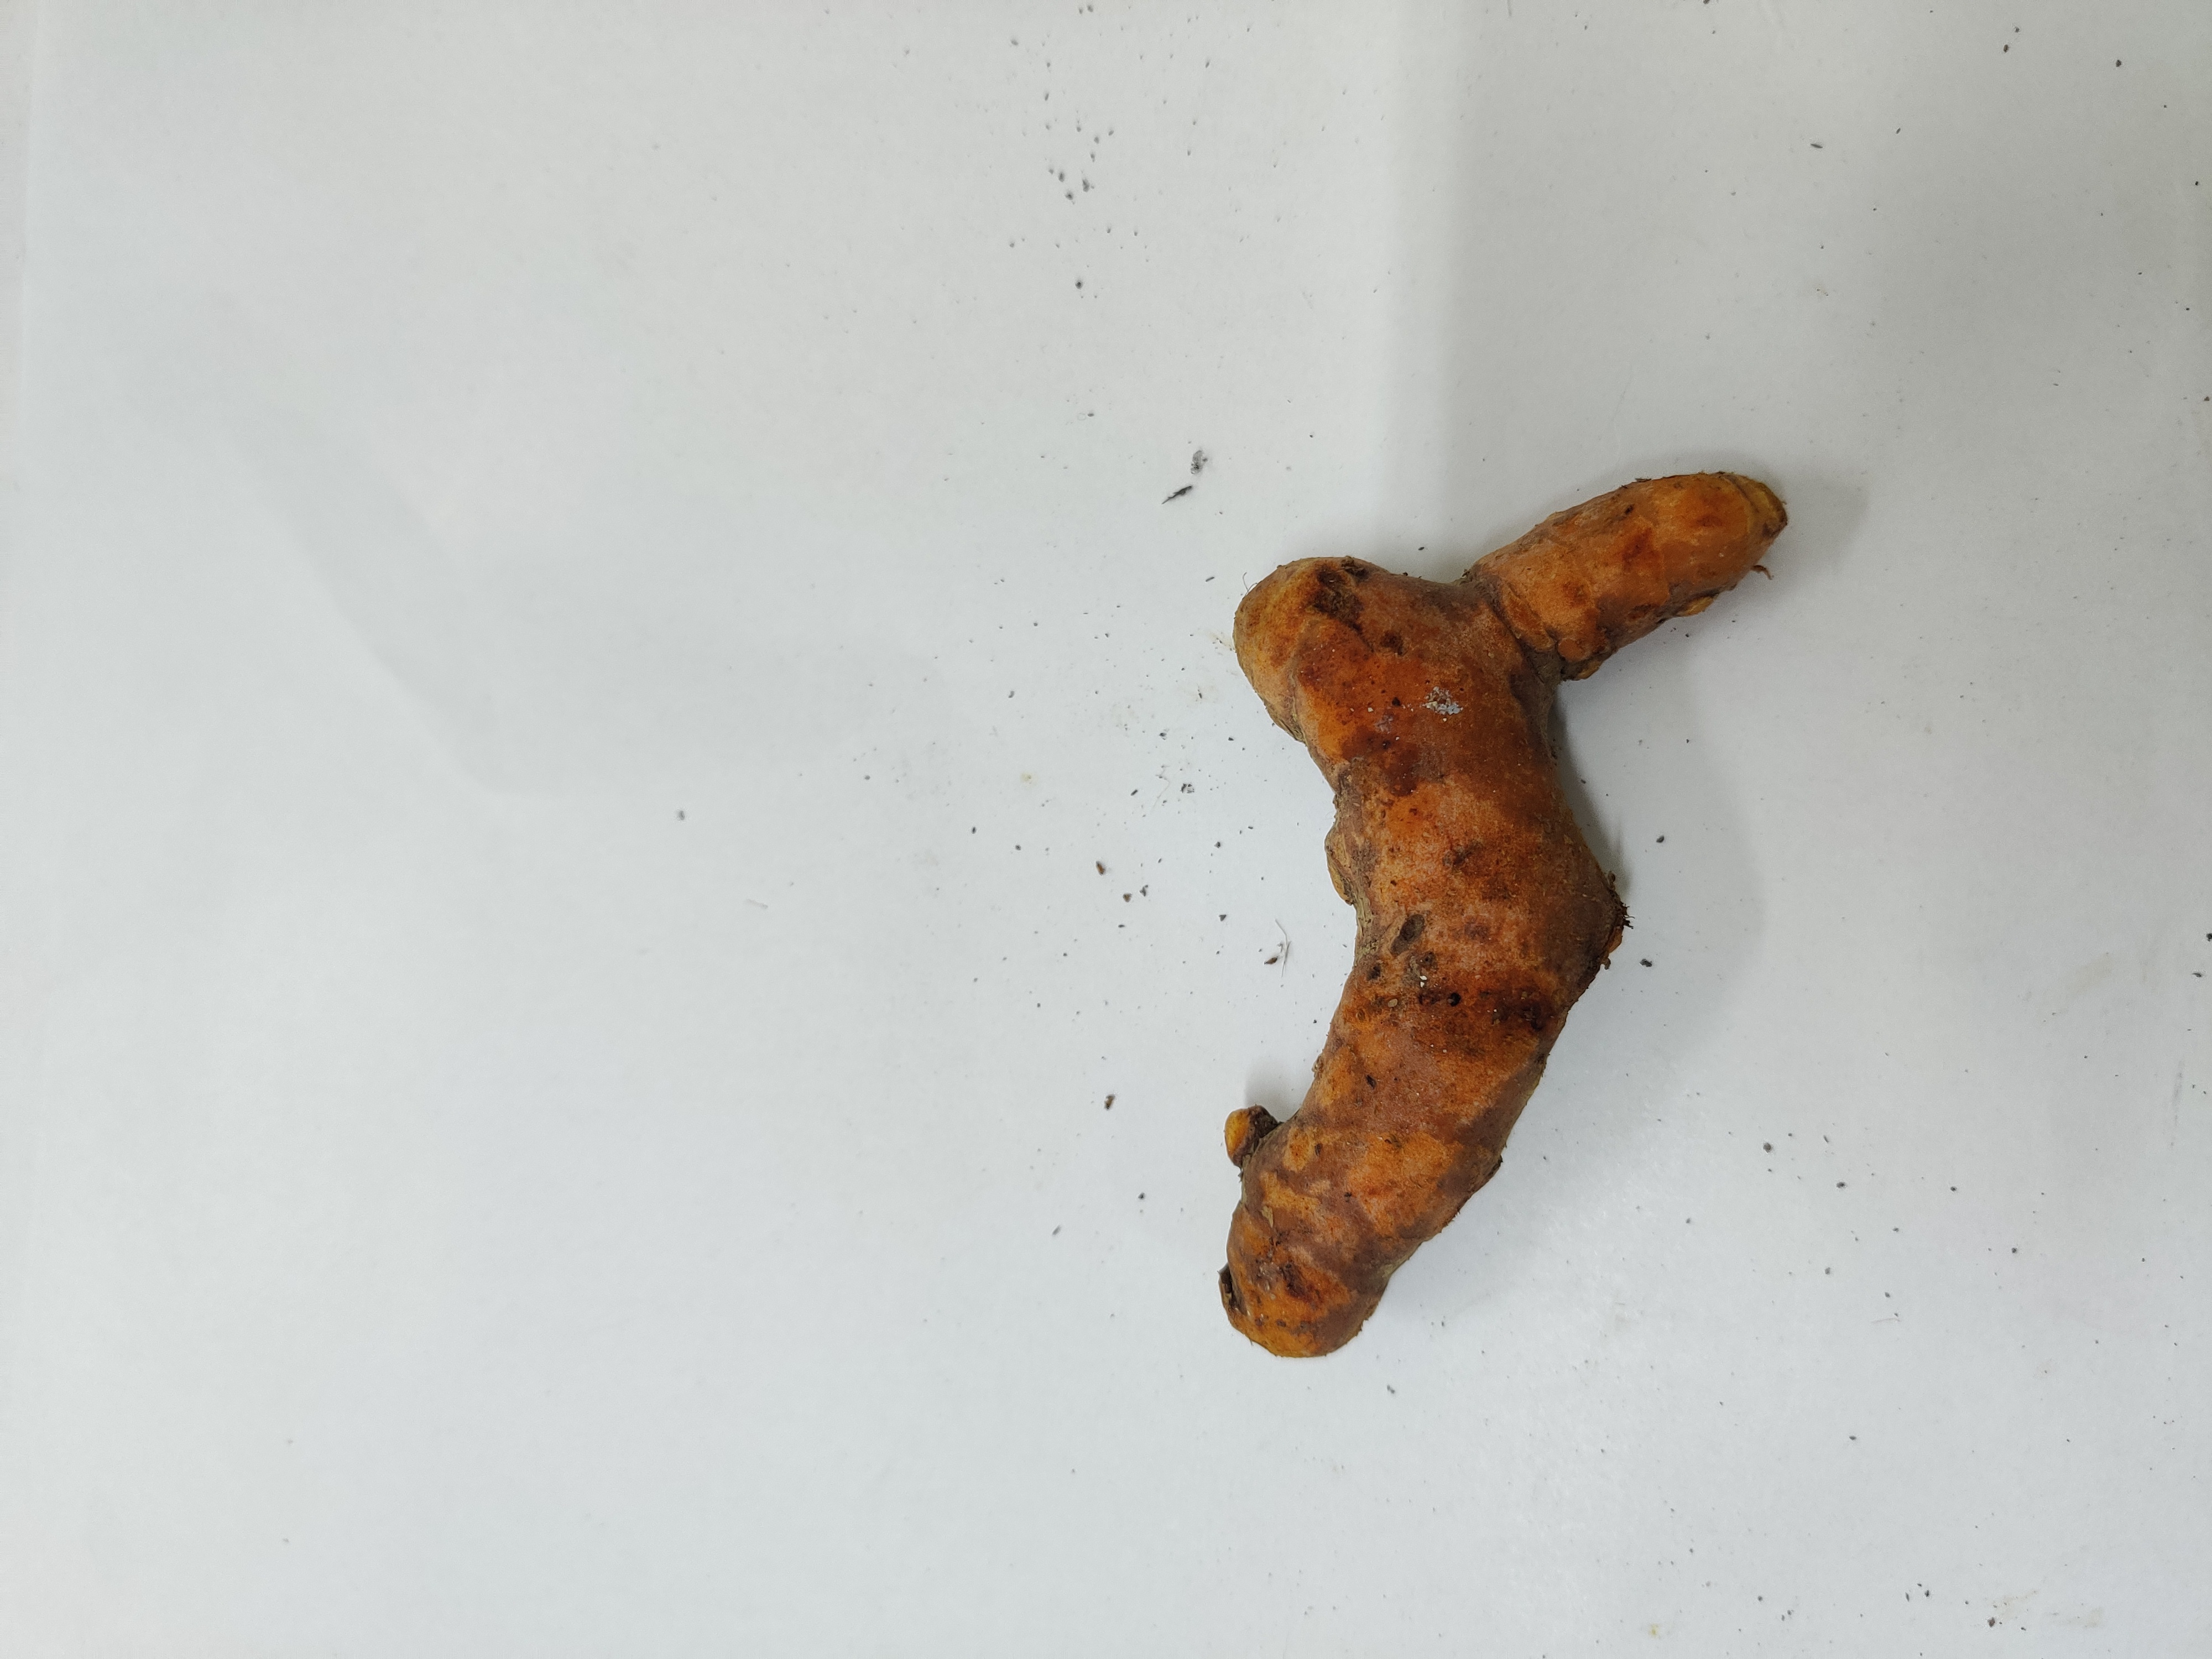
Crop: Turmeric
Condition: Fresh